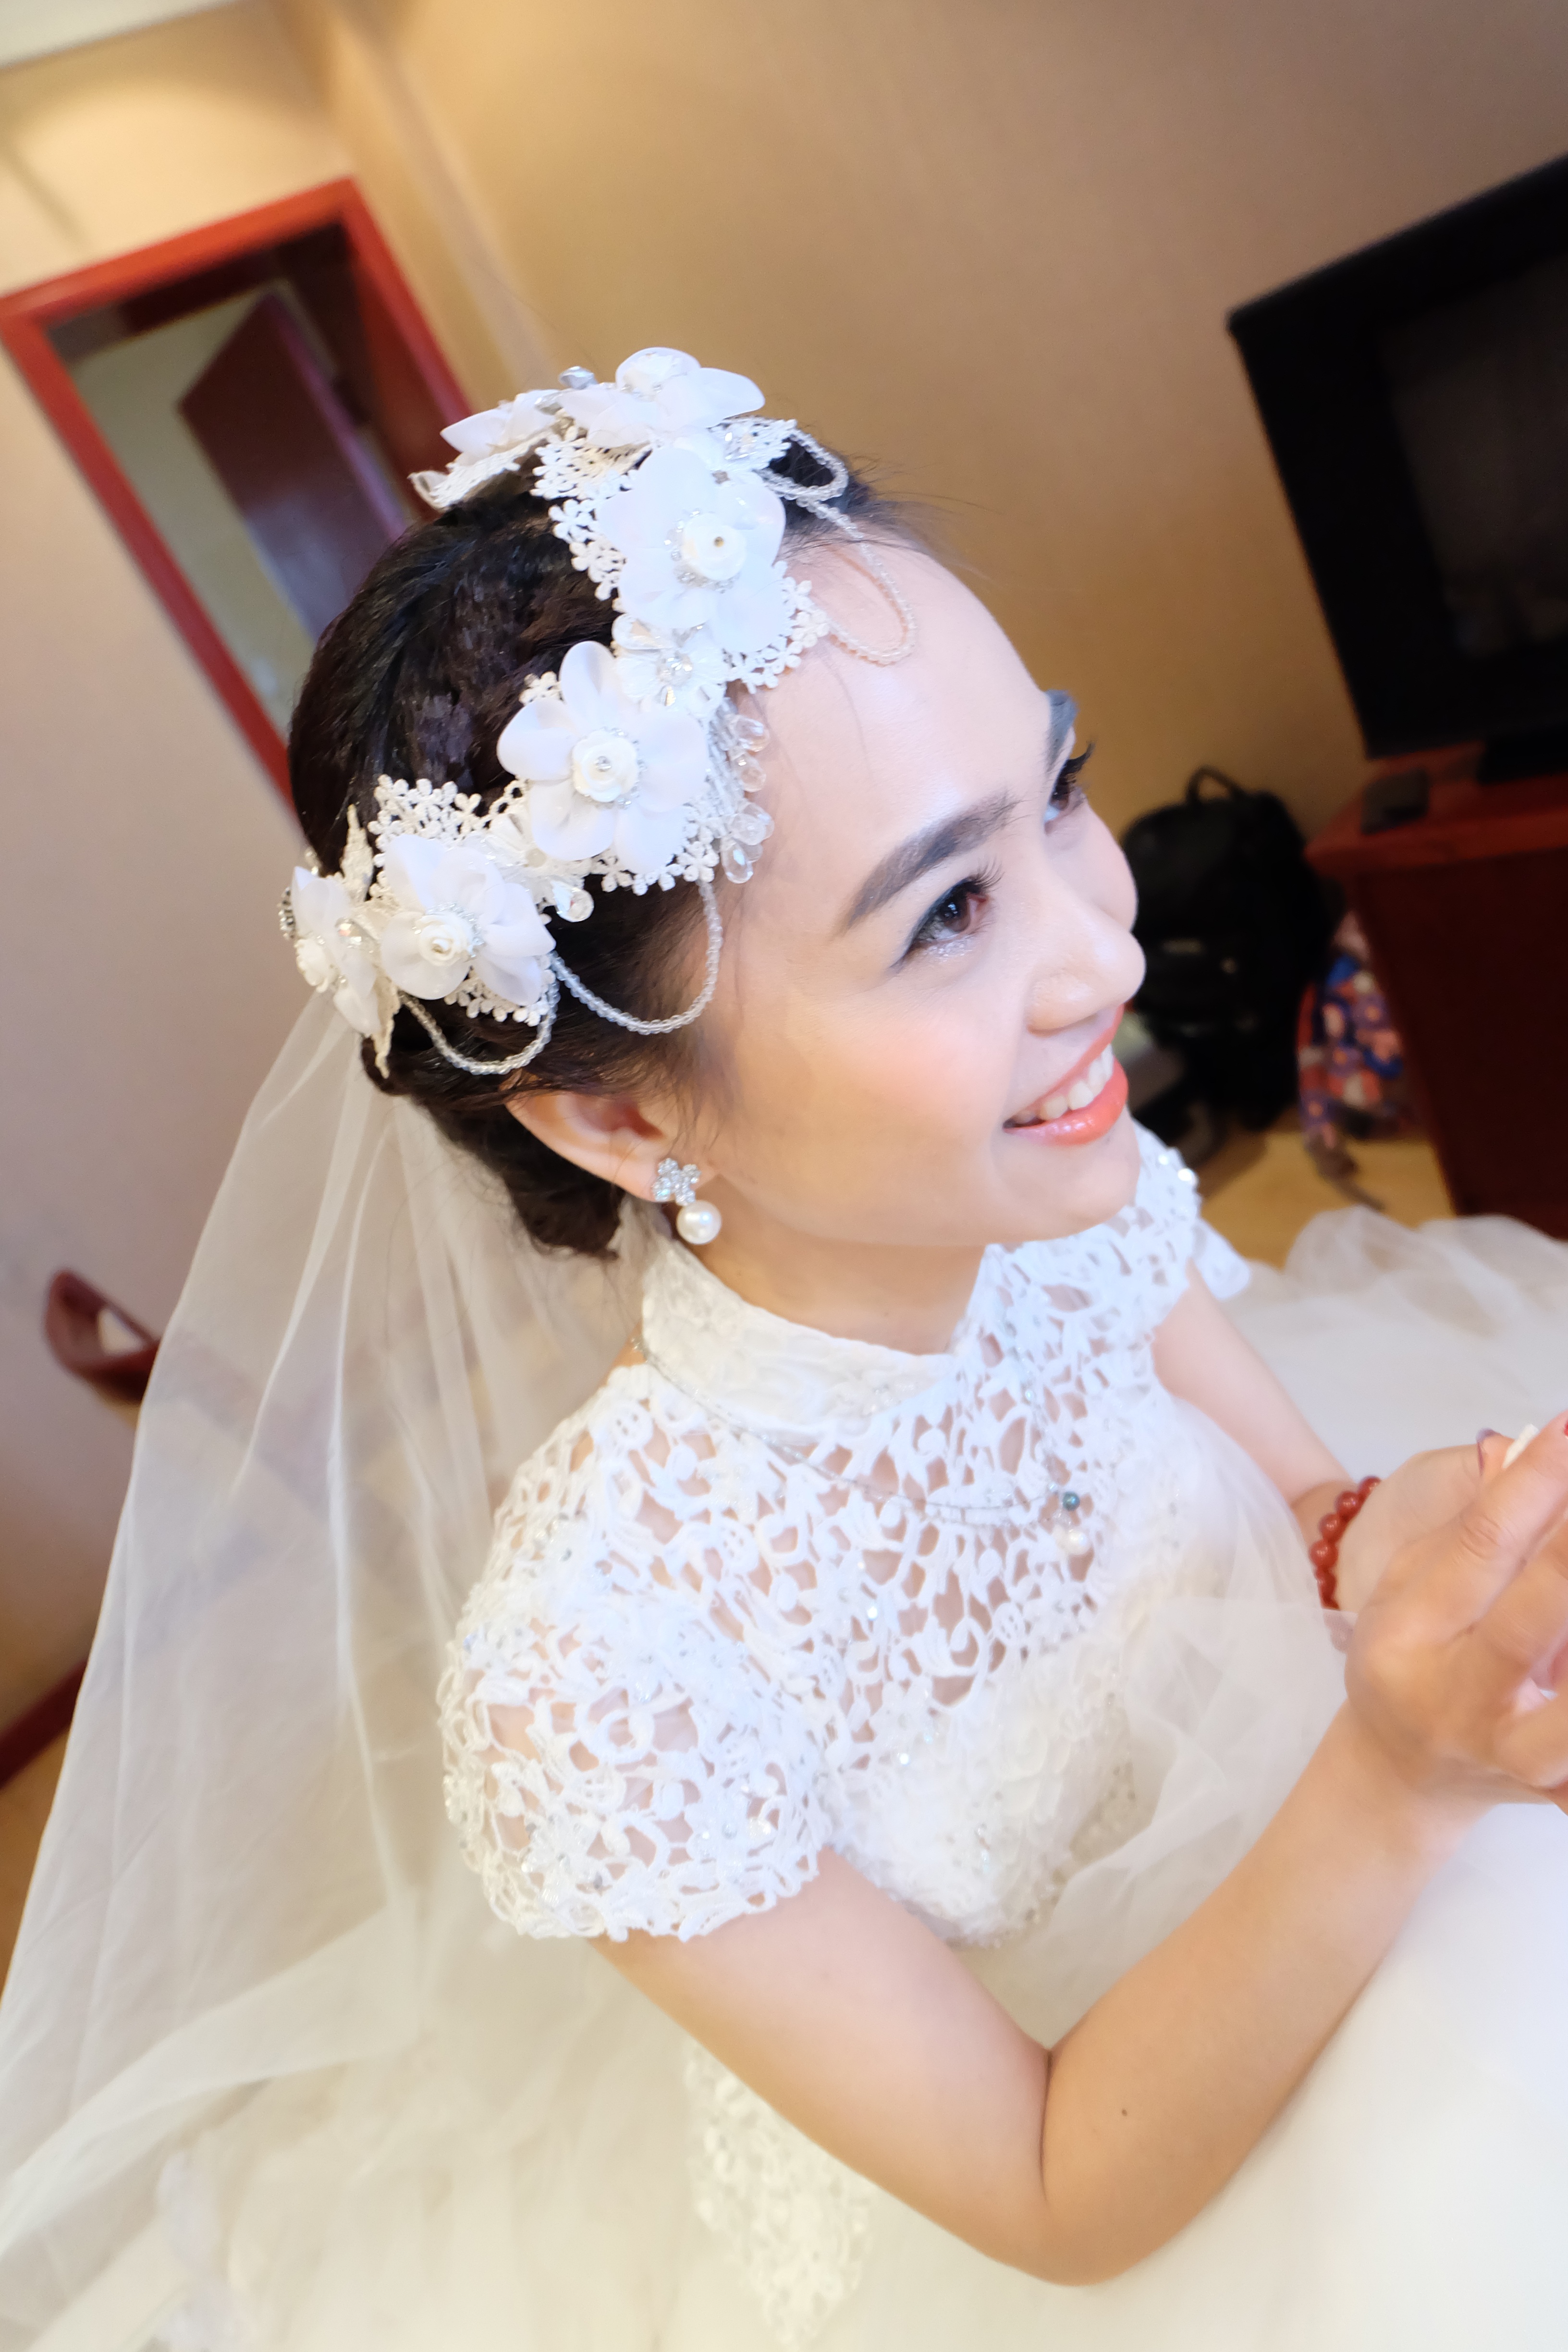
woman, white, warm, flower, child, clothing, wedding, wedding dress, bride, marriage, ceremony, dress, happy, beautiful, china, gown, veil, wedding dresses, bridal veil, women's, fashion accessory, bridal clothing, bridal accessory